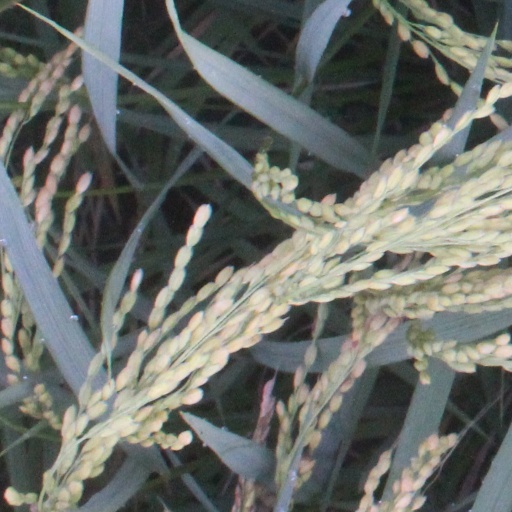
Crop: rice